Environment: real
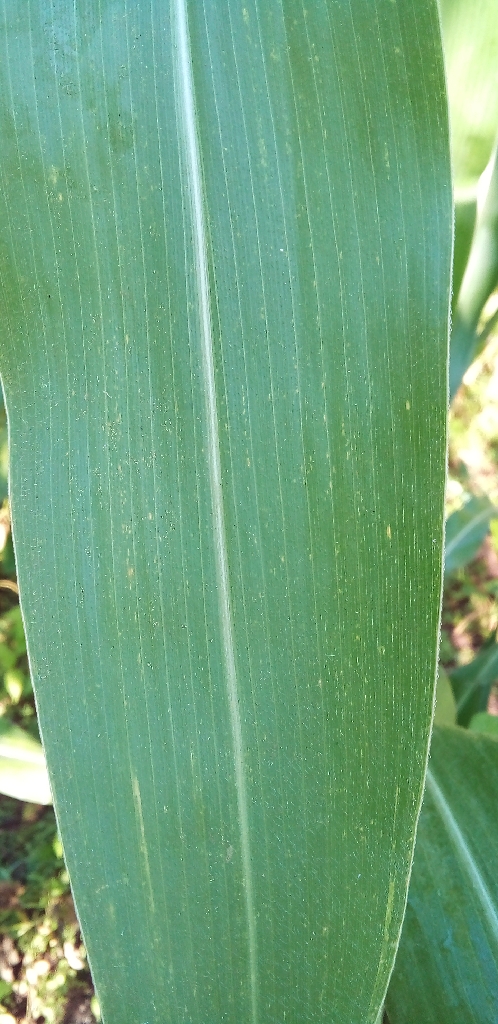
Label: healthy